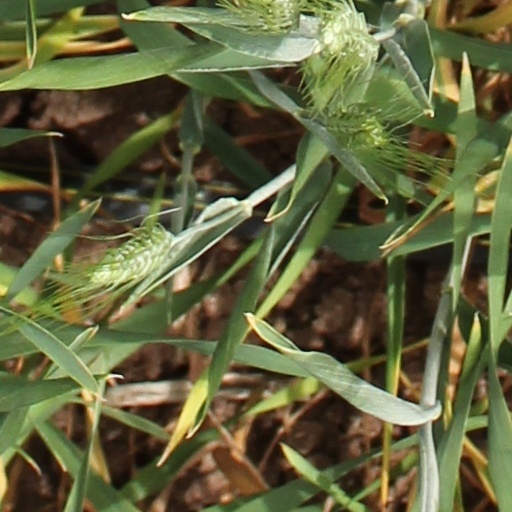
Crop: wheat